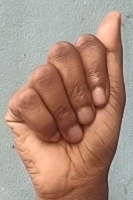
ASL sign: A